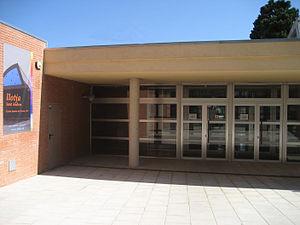
L'École supérieure de design et d'art de Barcelone, communément appelé La Llotja, est une école d'art et de stylisme catalane basée à Barcelone. Le premier directeur fut le graveur valencien Pere Pascual Moles i Corones, qui orienta l'école vers l'académisme promu par Anton Raphael Mengs.